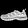
Label: Sandal